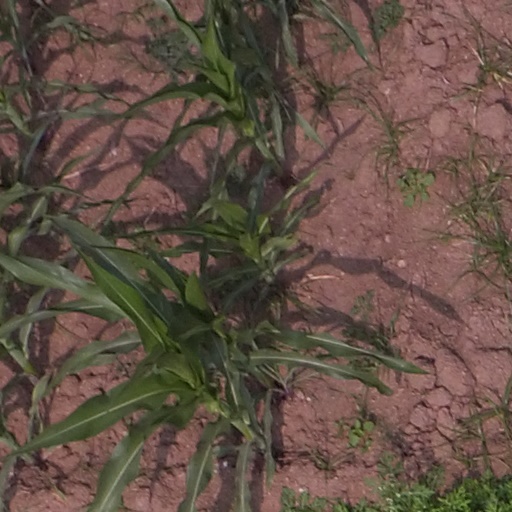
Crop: maize; corn